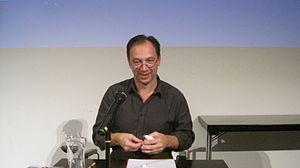
Wolfram Fleischhauer est un écrivain allemand né à Karlsruhe en 1961.